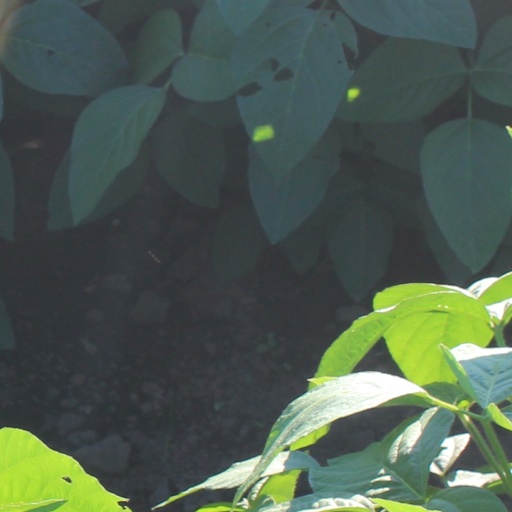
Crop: soybean